Despedida de Solteiro

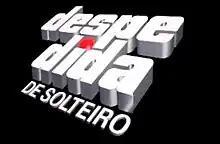

Despedida de Solteiro (English: "Bachelor Party") is a Brazilian telenovela produced and broadcast by Rede Globo in 1992.